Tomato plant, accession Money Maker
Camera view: bottom (45 deg); turntable rotation: 30 degrees
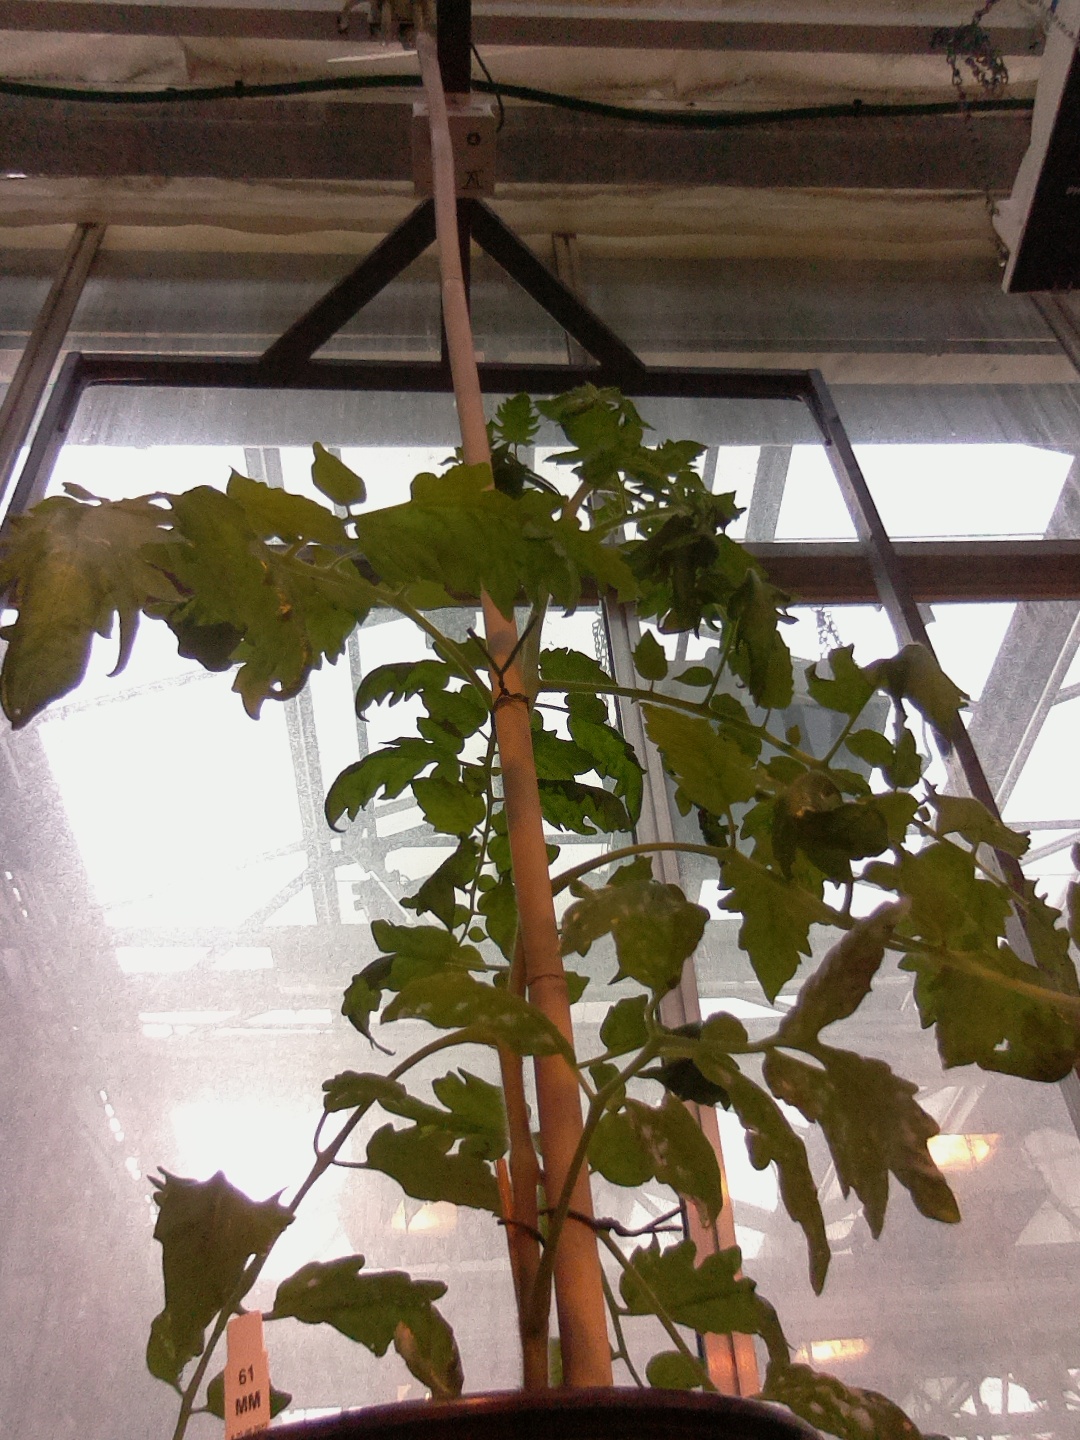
BBCH growth stage 60: First flowers open